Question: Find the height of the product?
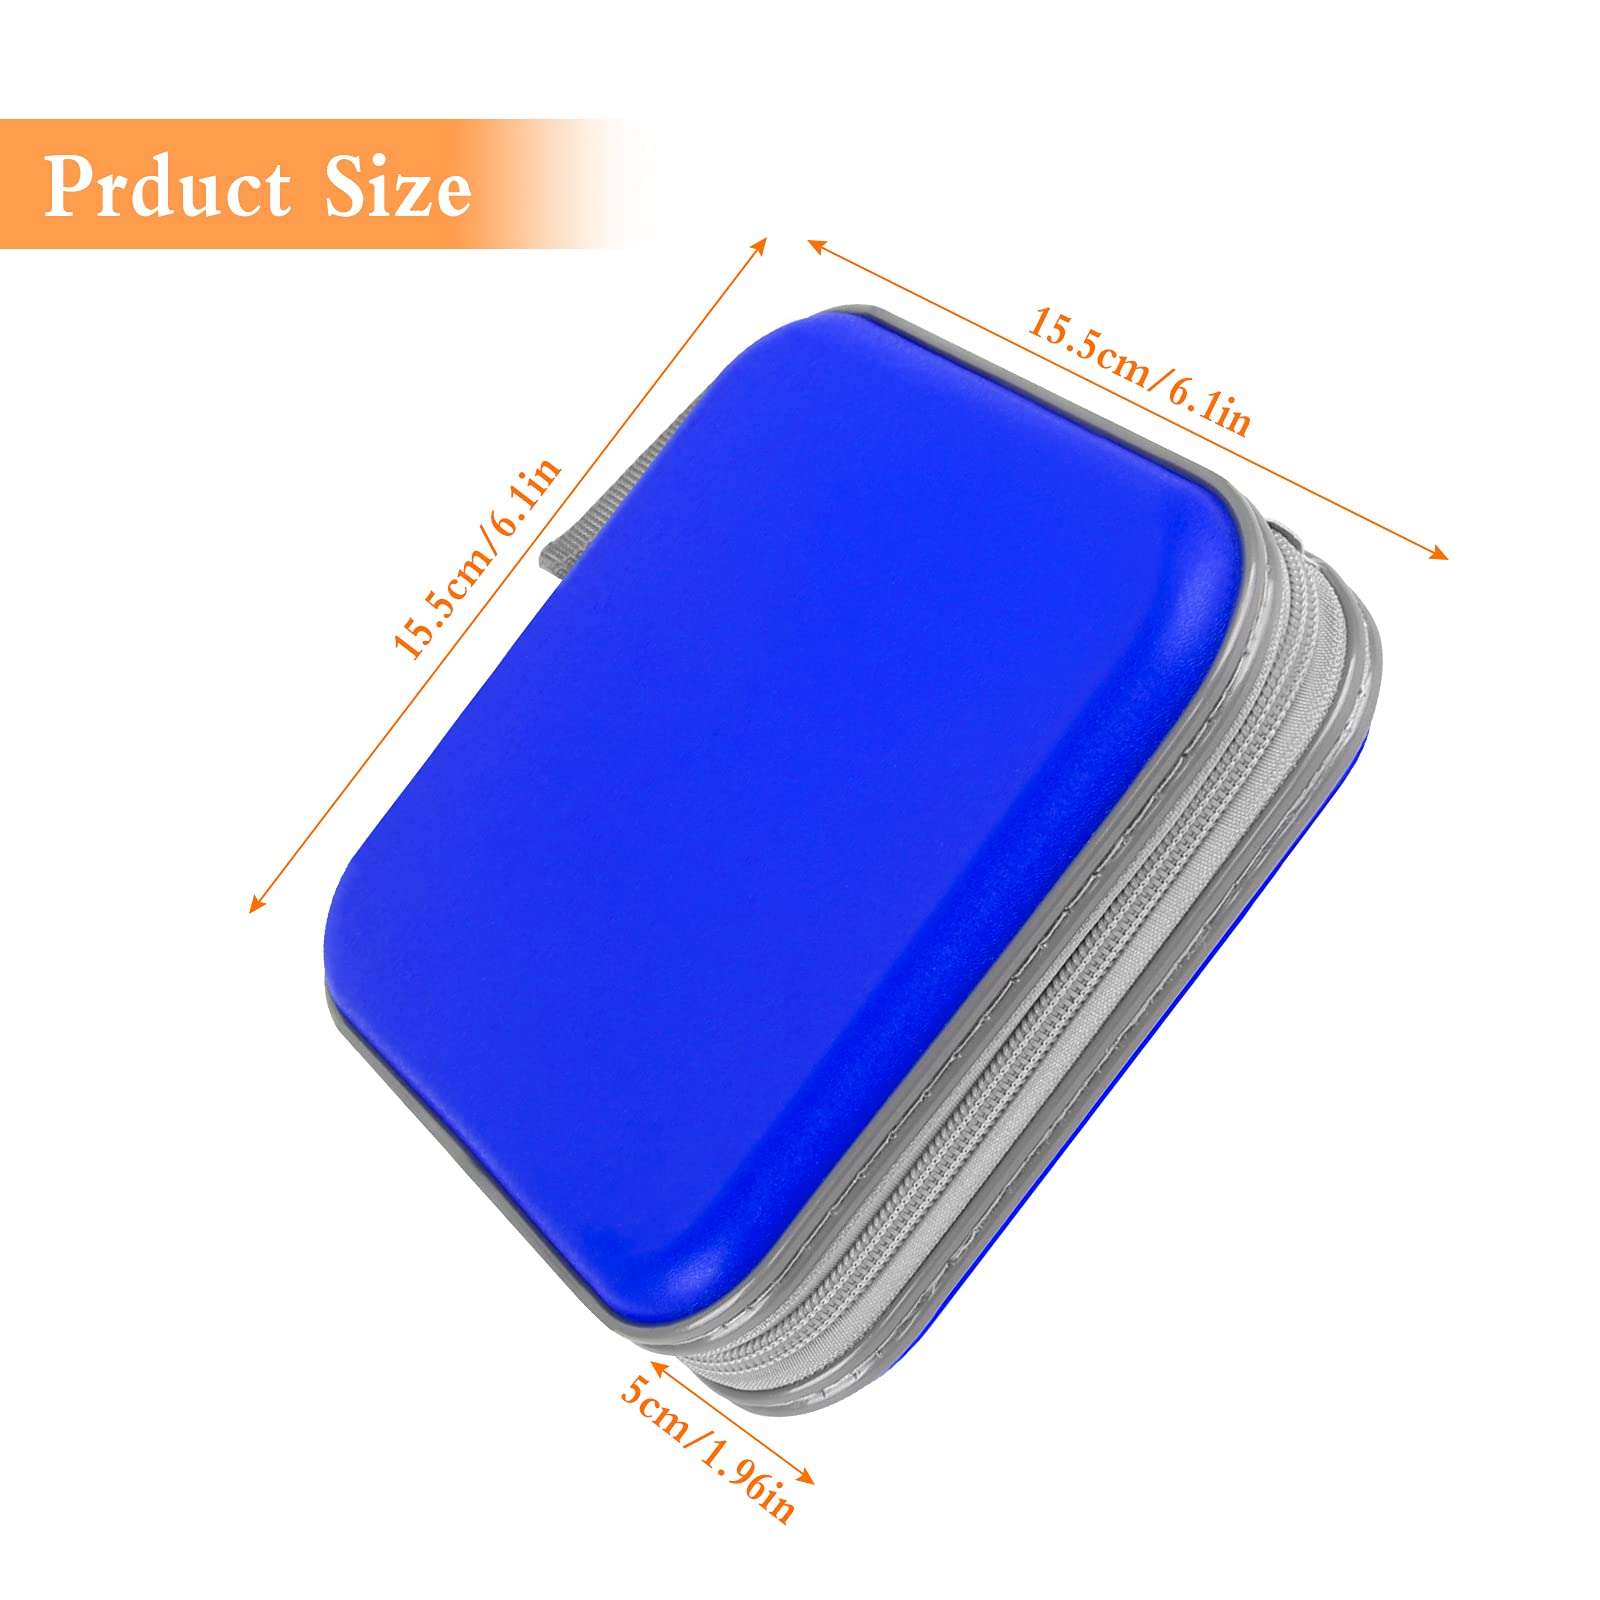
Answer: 5.0 centimetre